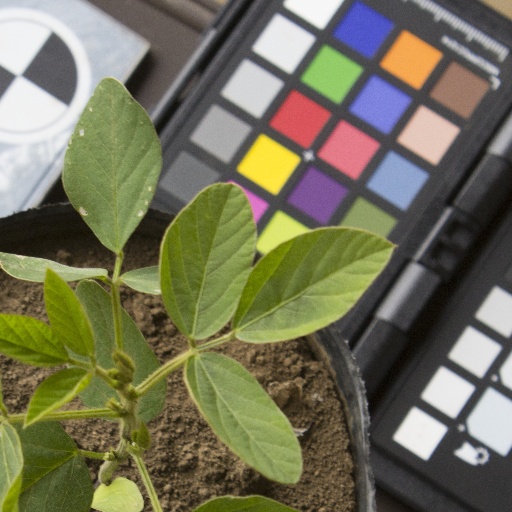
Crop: soybean